Susana, Lady Walton

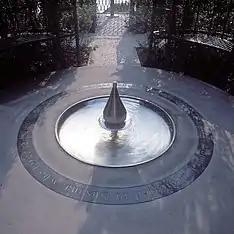
The Nymphaeum – Lady Walton created her own memorial at La Mortella. The inscription reads: "This green arbour is dedicated to Susana, who loved tenderly, worked with passion and believed in immortality."

Susana, Lady Walton (30 August 1926 – 21 March 2010), born Susana Valeria Rosa Maria Gil Passo, was the Argentinian wife of the British composer Sir William Walton (1902–1983). She was a writer and the creator of the gardens of La Mortella on the island of Ischia, Italy.